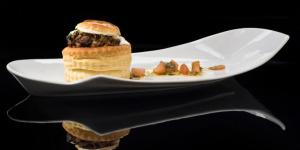
volovanes rellenos de mollejas de pato